Fahmida Mirza

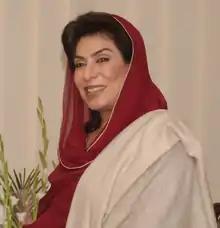
Mirza in 2012

Fahmida Mirza (born 20 December 1956) is a Pakistani politician who was Federal Minister for Inter Provincial Coordination, in office from 20 August 2018 until 10 April 2022. She served as the 18th and only woman Speaker of the National Assembly of Pakistan from March 2008 to June 2013.